Euclid Avenue (Cleveland)

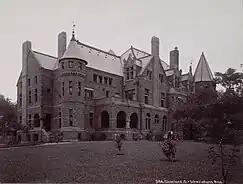
Sylvester T. Everett mansion on Euclid Avenue (since demolished), designed by Charles F. Schweinfurth

Euclid Avenue is a major street in Cleveland, Ohio, United States. It runs northeasterly from Public Square in Downtown Cleveland, passing Playhouse Square and Cleveland State University, to University Circle, the Cleveland Clinic, Severance Hall, Case Western Reserve University's Maltz Performing Arts Center (formerly the Temple Tifereth Israel), Case Western Reserve University and University Hospitals Case Medical Center. The street runs through the suburbs of East Cleveland, Euclid, and Wickliffe, to Willoughby as a part of U.S. Route 20 and U.S. Route 6. The HealthLine bus rapid transit line runs in designated bus lanes in the median of Euclid Avenue from Public Square to Louis Stokes Station at Windermere in East Cleveland.